Personal Memoirs of U. S. Grant

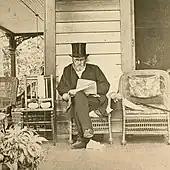
Grant one day after completing his "Memoirs", seen on the porch of the McGregor cabin, in his last known photograph.

Throughout his career Grant had repeatedly told highly detailed stories of his military experiences, sometimes making slight mistakes in terms of dates and locations. As a hardscrabble farmer in St. Louis just before the war he had kept his neighbors spellbound until midnight while they "listen[ed] intently to his vivid narrations of Army experiences." In calm moments during the Civil War he often spoke of his recent experiences, typically "in terse and often eloquent language." Grant had told and retold his war stories so many times that writing his "Memoirs" was often simply a matter of repetition and polish instead of a more typical summarization of his recollections. This fact, as much as any reticence to discuss his childhood or presidency, may account for the "Memoirs"' overwhelming focus on the Mexican-American and Civil Wars.